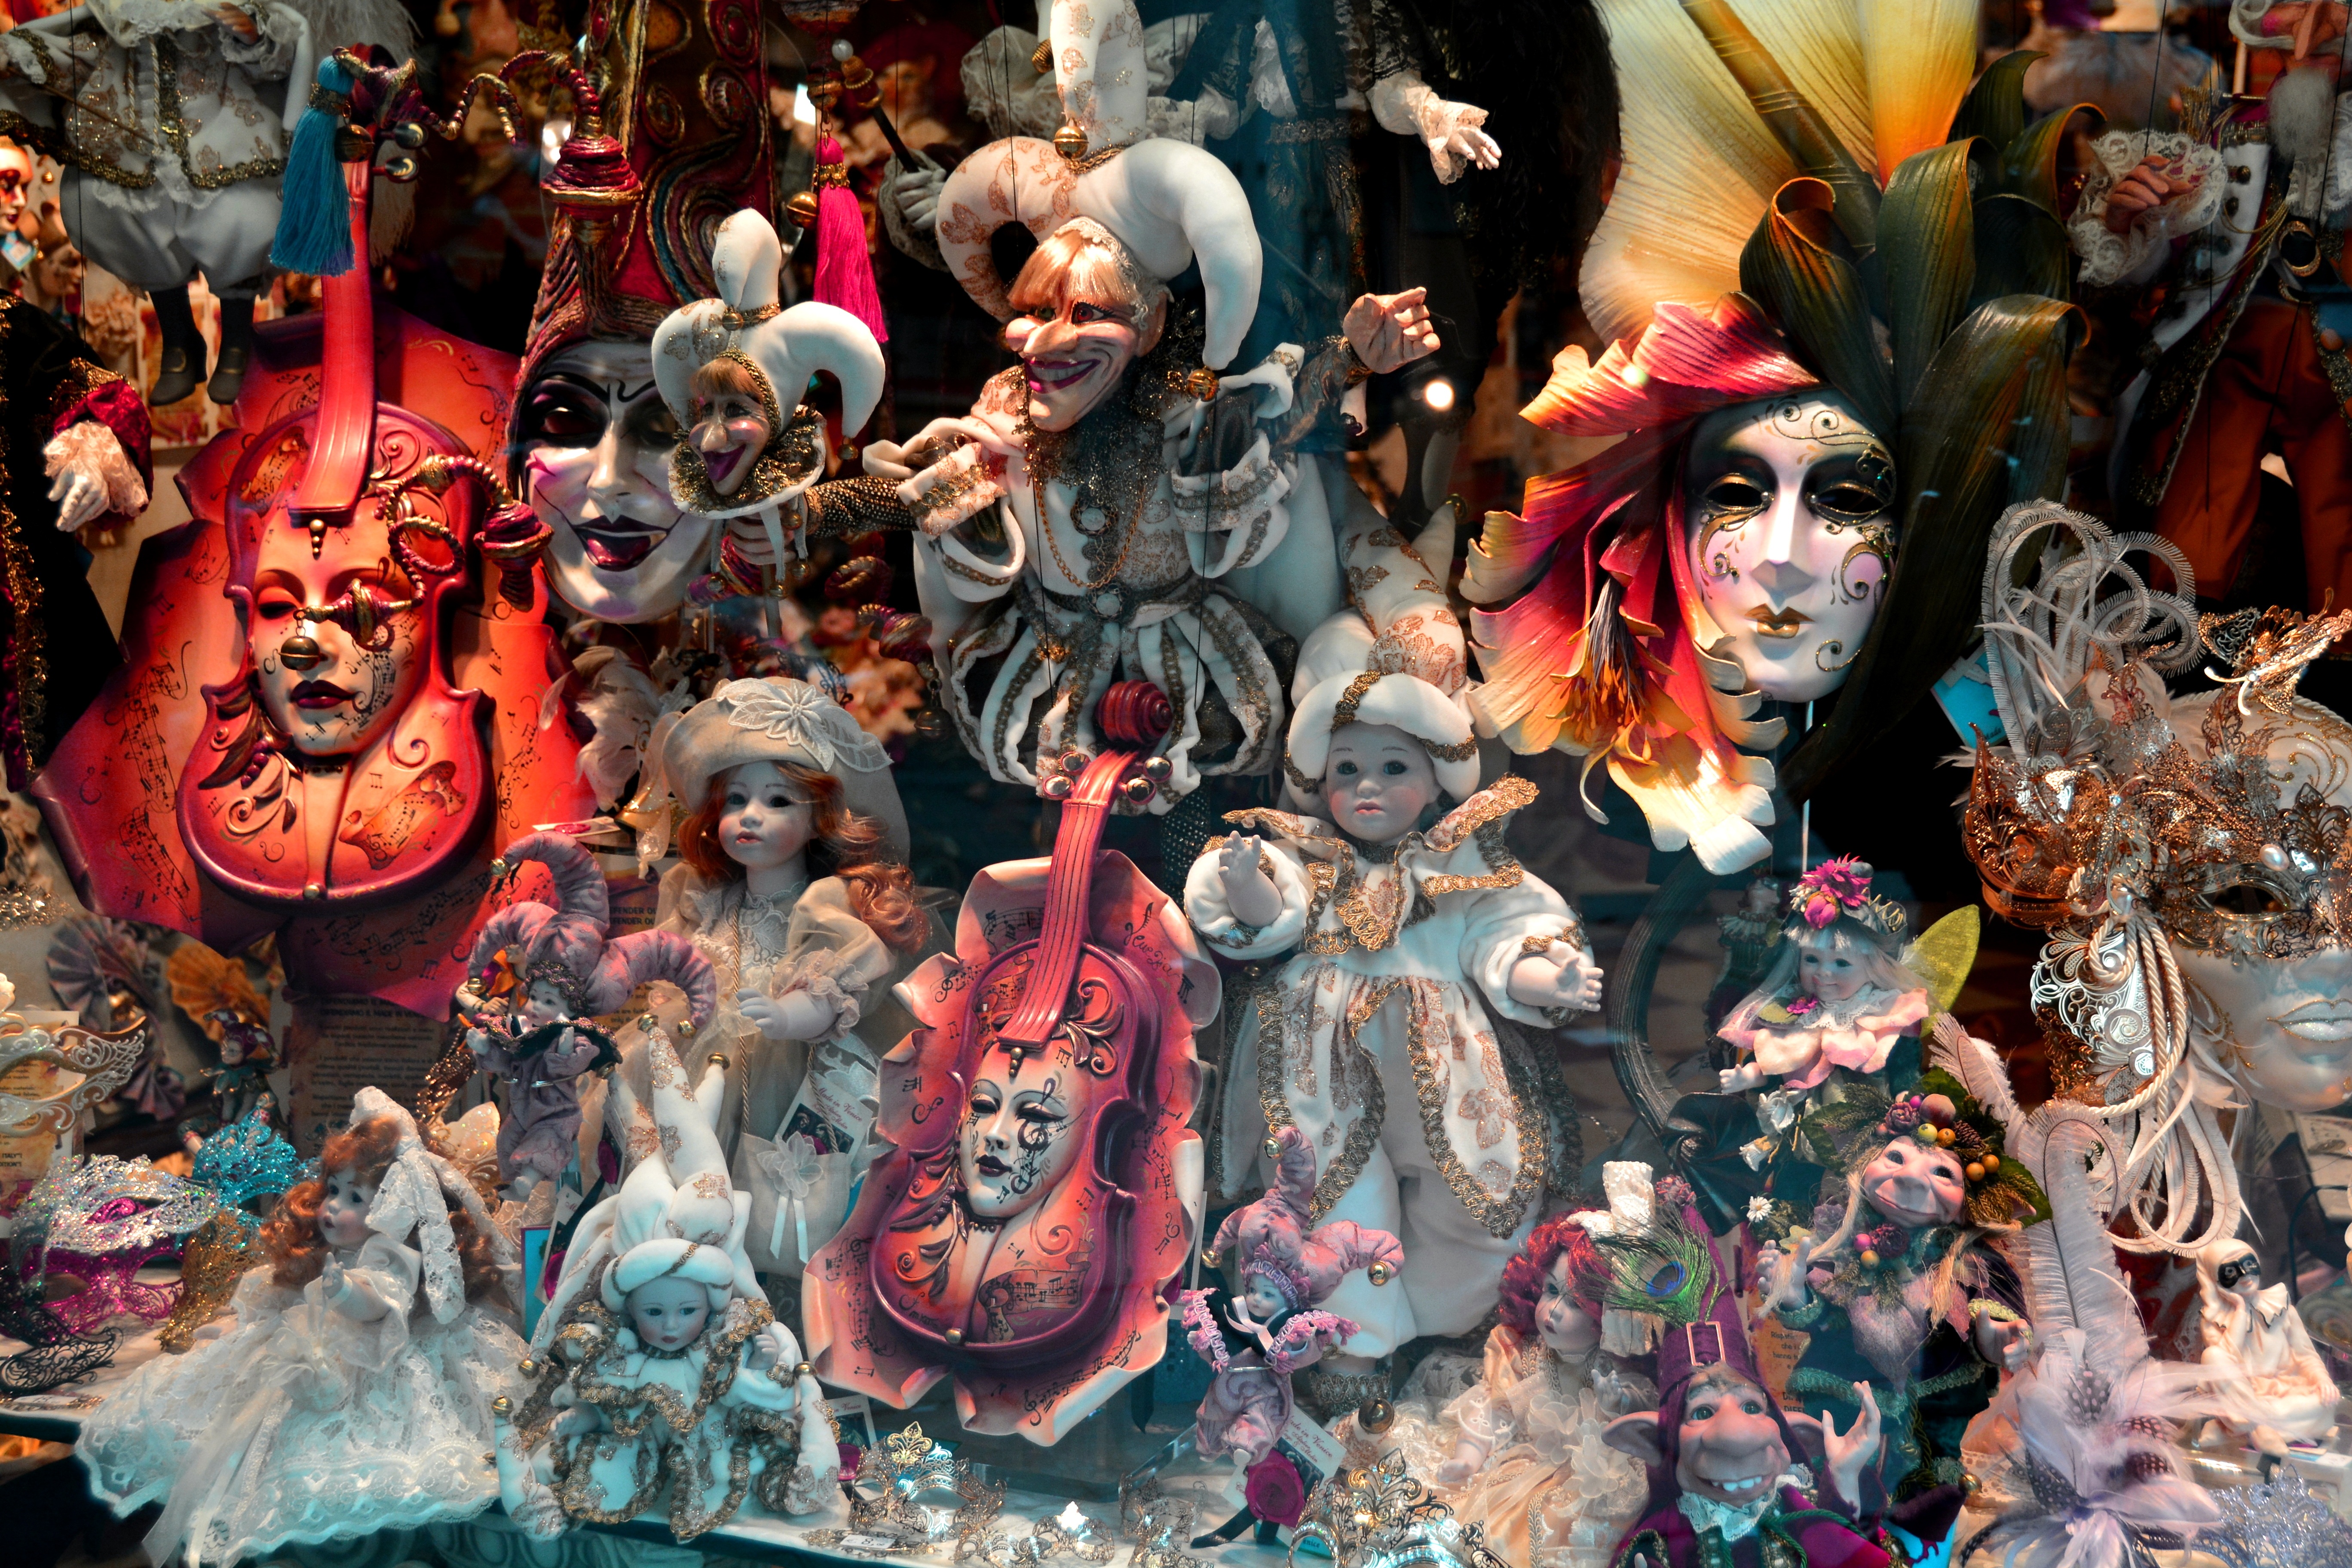
celebration, mystery, decoration, carnival, fashion, venice, festival, mysterious, party, sexy, elegant, disguise, fantasy, masks, hidden, costume, masquerade, secret, glamour, venetian, masked, face mask, carnival mask, musical theatre